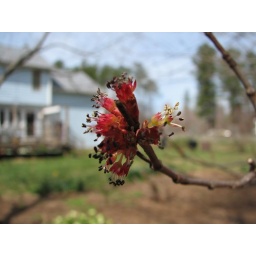
macro pics of flowers in the yard here in North Carolina - tree blossom